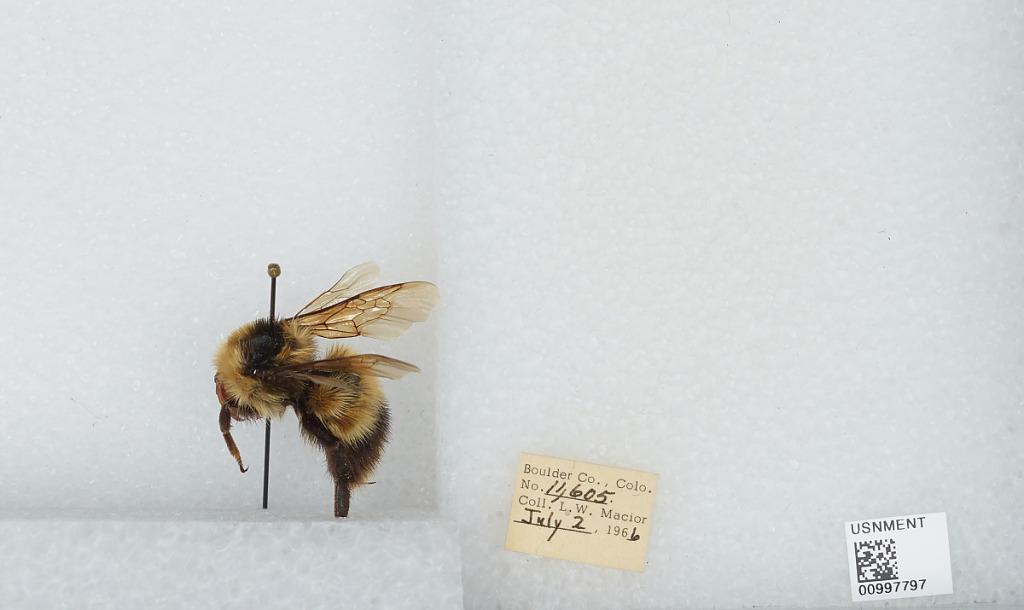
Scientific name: Bombus (Alpinobombus) balteatus Dahlbom
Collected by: L. Macior
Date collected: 1966-7-2
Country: United States
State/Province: Colorado
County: Boulder
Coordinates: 39.9486, -105.564